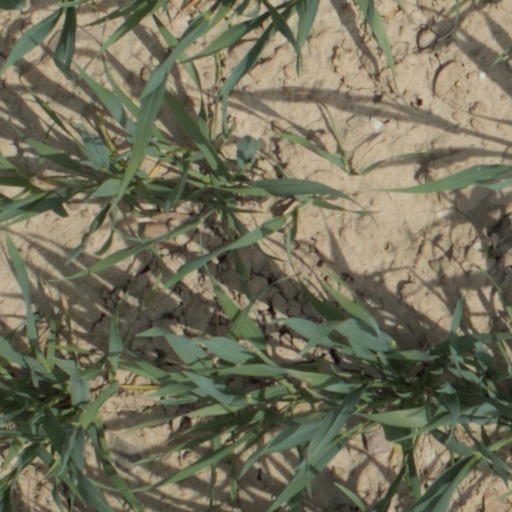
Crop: wheat